Swarovski

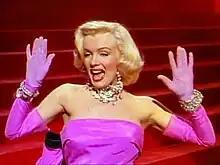
Marilyn Monroe wearing Swarovski crystals in "Gentlemen Prefer Blondes"

All the jewelry from "Gentlemen Prefer Blondes" starring Marilyn Monroe were Swarovski crystal. Additionally, the tiara worn by Audrey Hepburn in "Breakfast at Tiffany's" was adorned in Swarovski crystal.